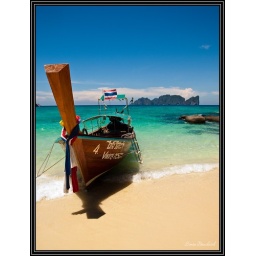
Long tail boat on the Viking Nature's Resort beach with Phi Phi Leh in background, Koh Phi Phi, Thailand